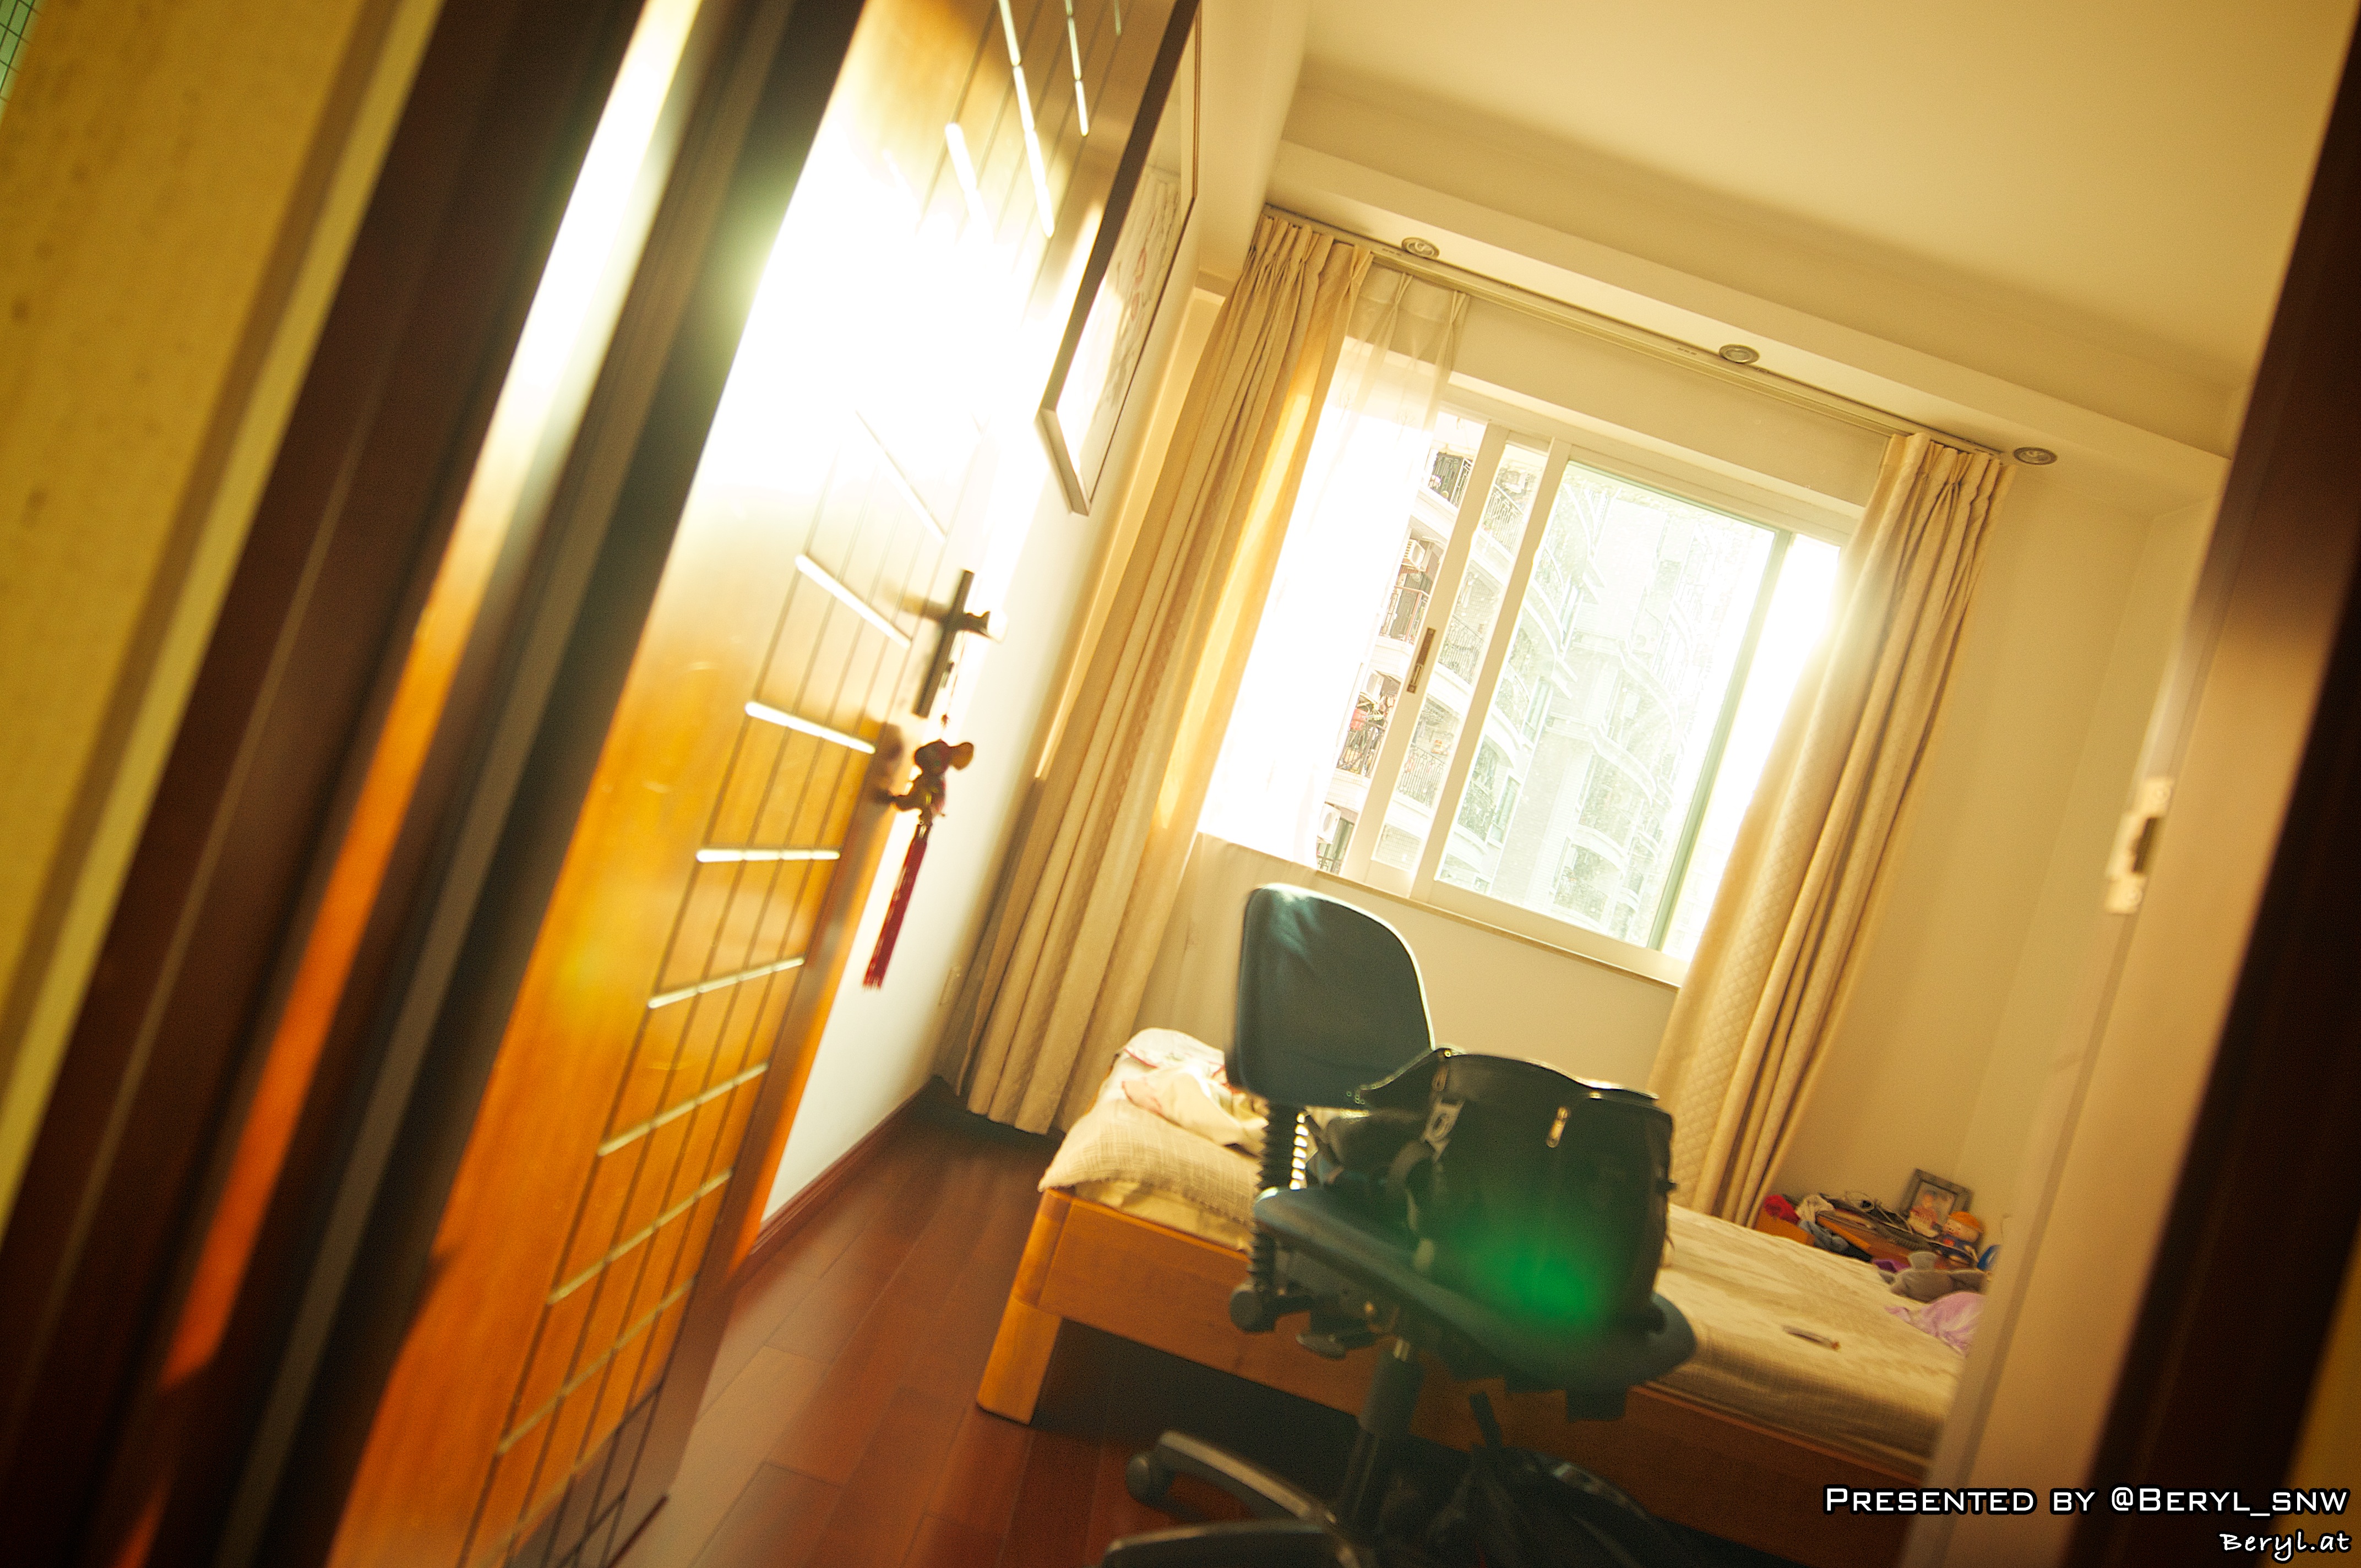
house, dawn, home, golden, property, living room, room, apartment, interior design, sunny, bright, wide, suite